Swiss Grand Prix

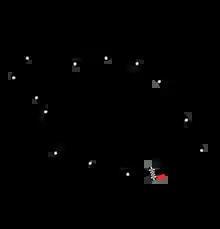
Circuit Bremgarten, used in 1934–1939 and 1947–1954

"A yellow background indicates an event which was part of the pre-war European Championship."